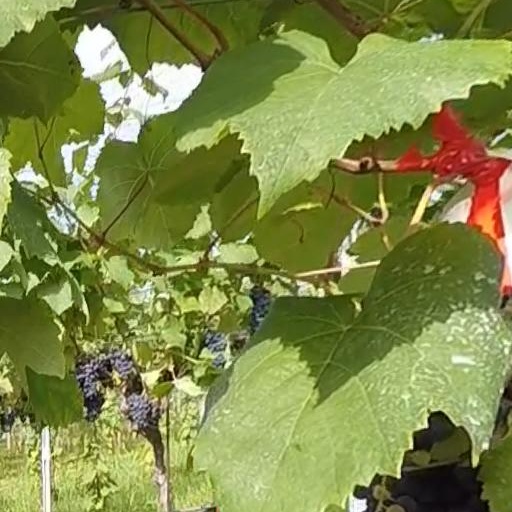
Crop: grape